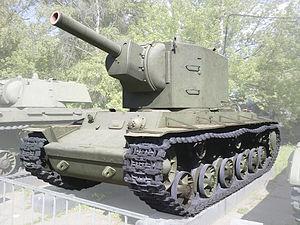
Le KV-2 est un char lourd soviétique de la Seconde Guerre mondiale, membre de la série des chars KV.